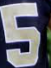
Number: 5